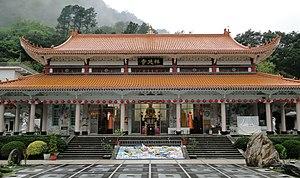
Sanctuaire principal du temple de Siangde, Tiansiang, Taiwan